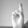
ASL letter: R